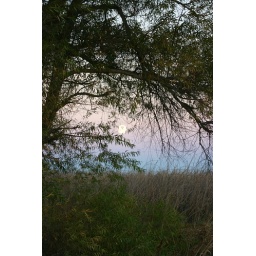
If you look closely, you'll see the moon hiding in the trees where the pink meets the blue in the sky.